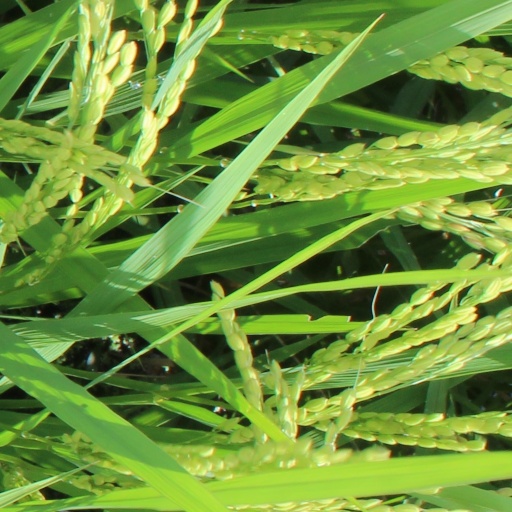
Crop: rice